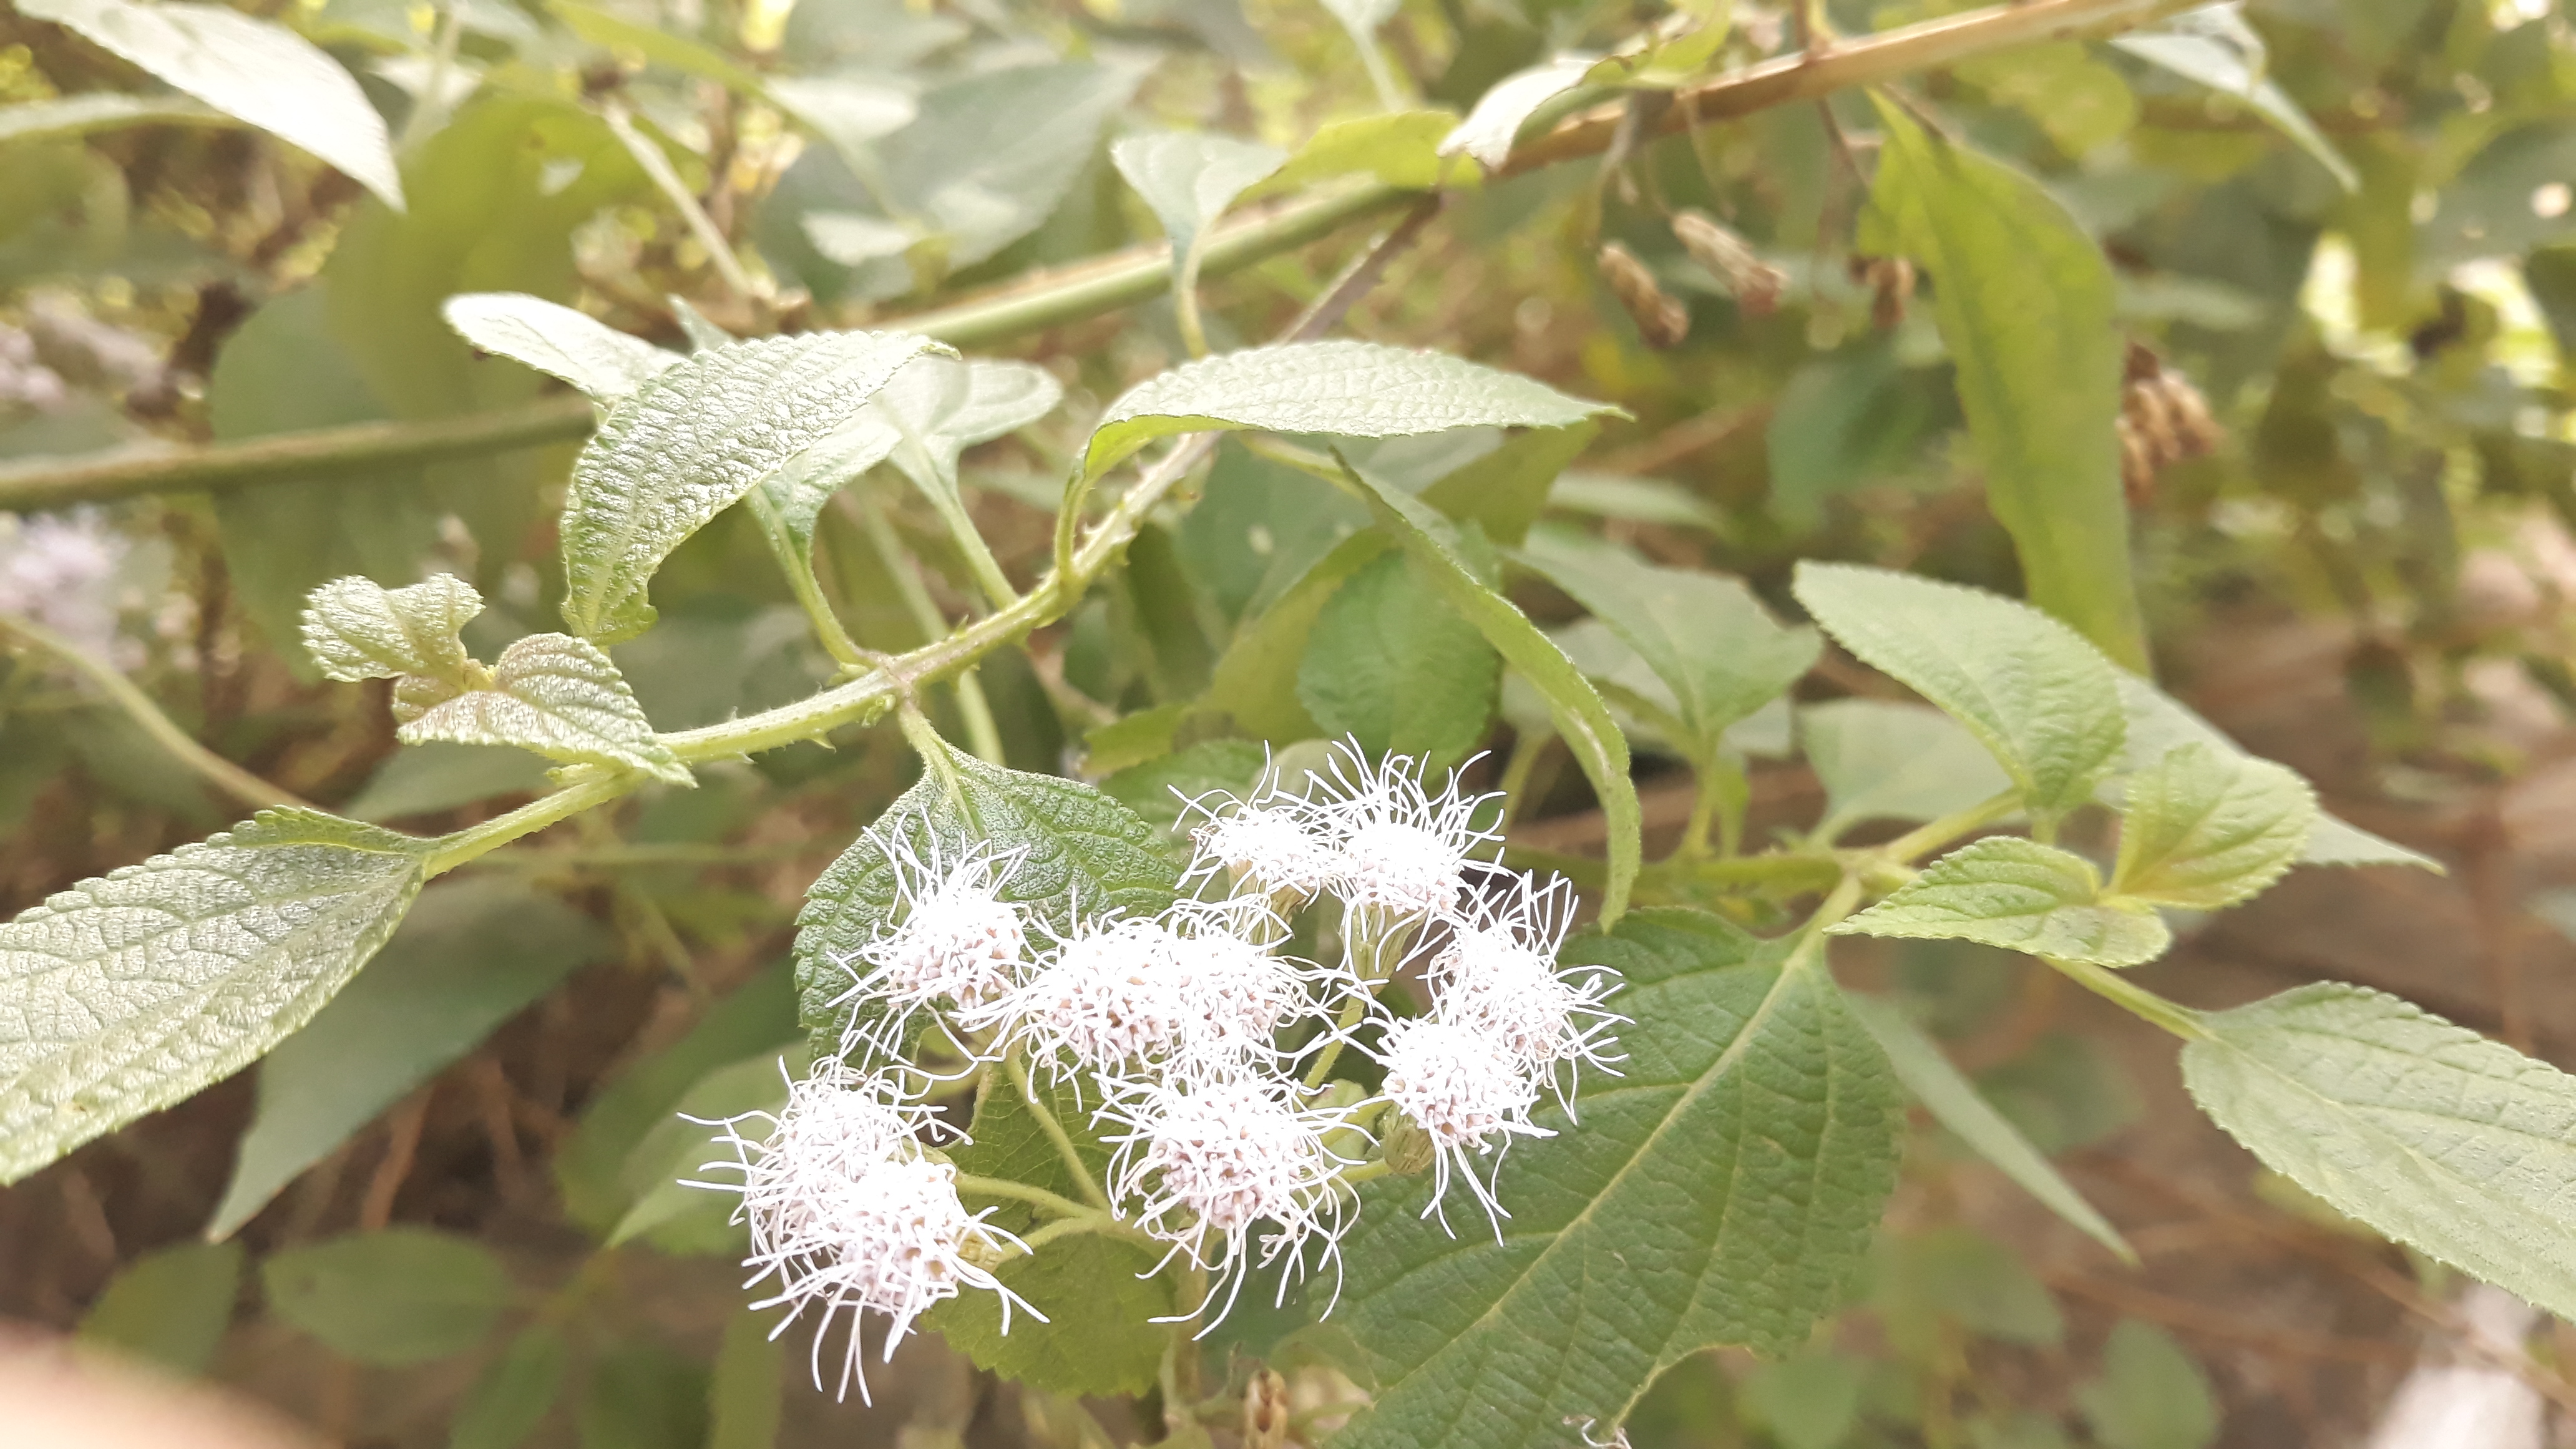
natural, plant, leaf, flower, terrestrial plant, flowering plant, tree, herbaceous plant, subshrub, caper family, twig, milkweed